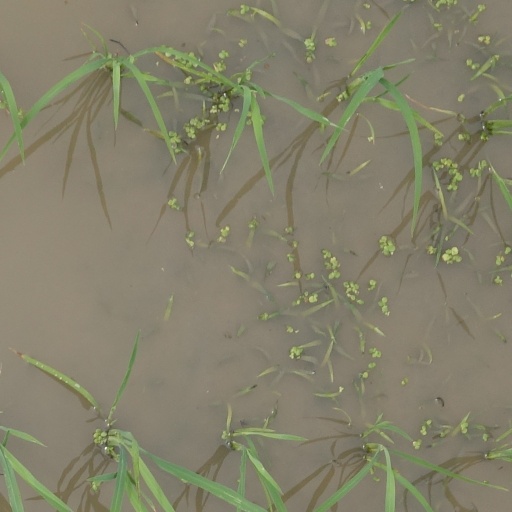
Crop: rice